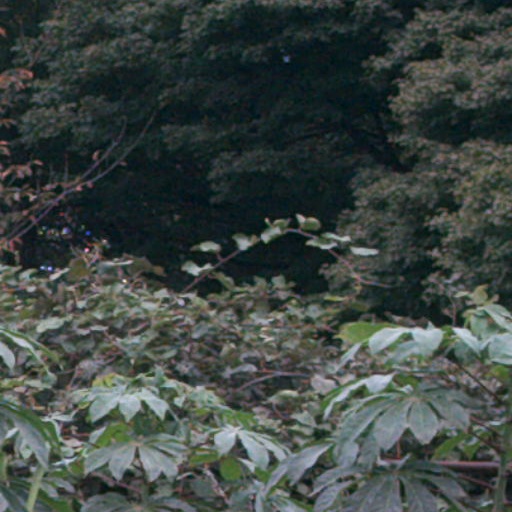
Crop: cassava